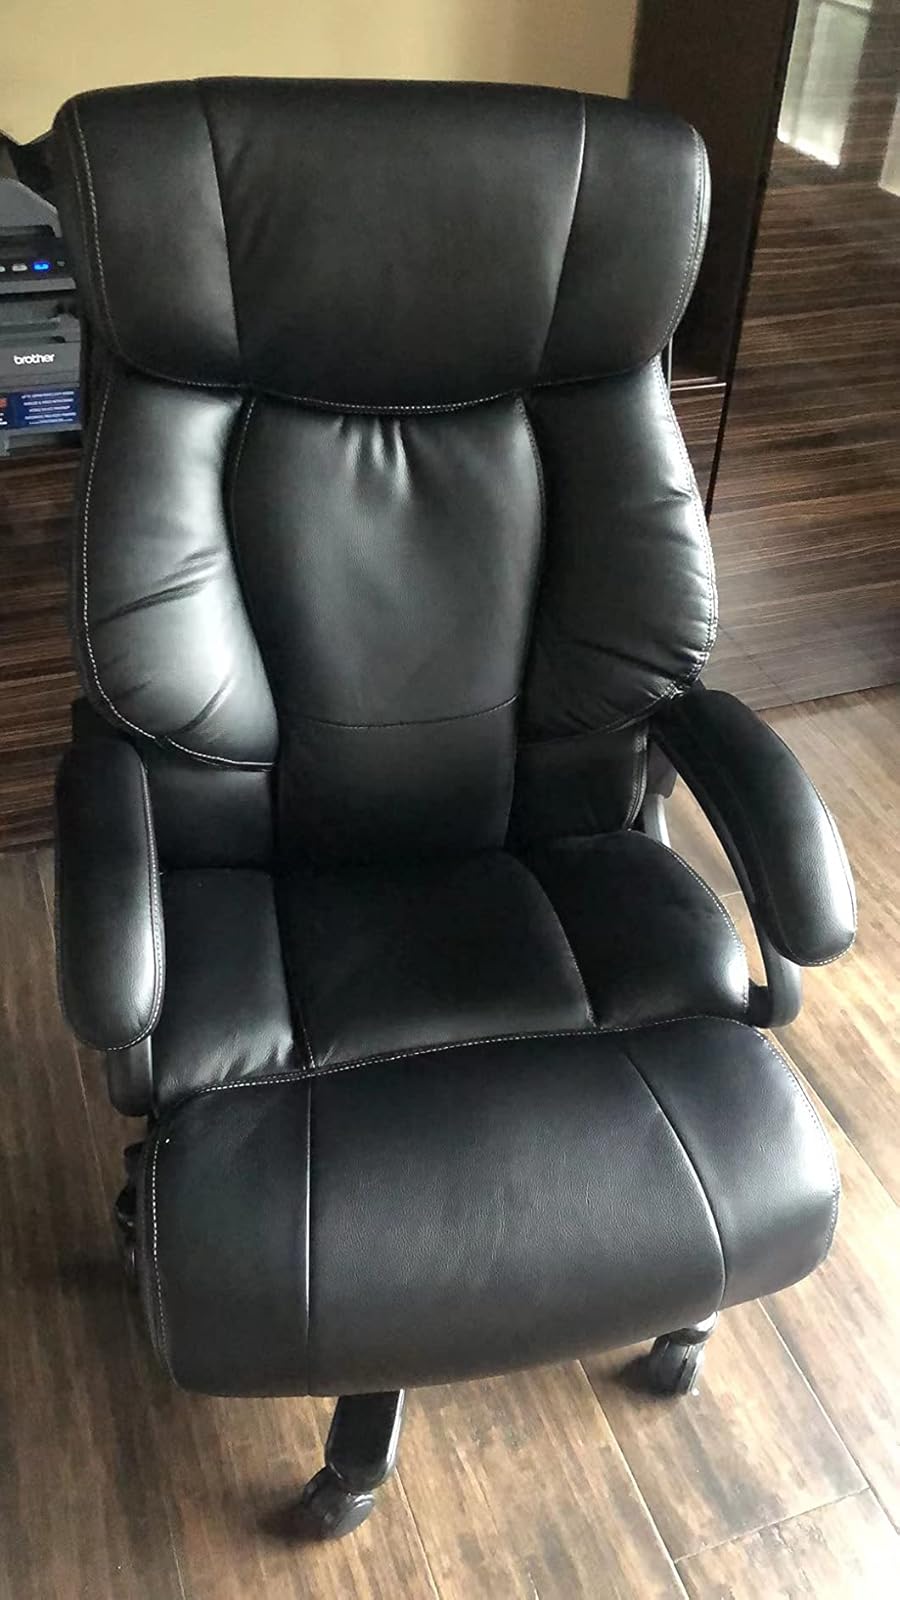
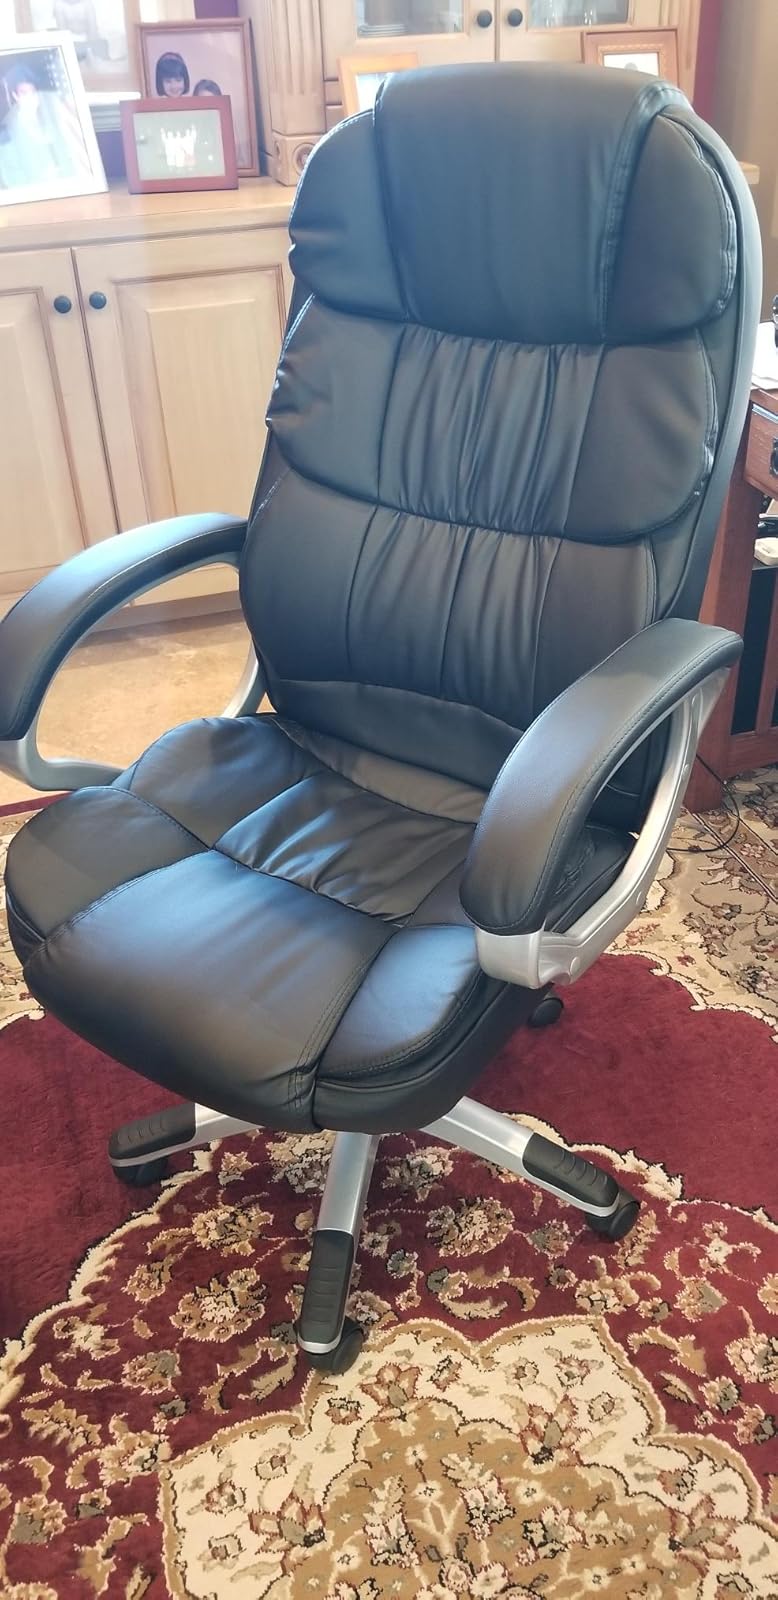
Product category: items_chair
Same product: no